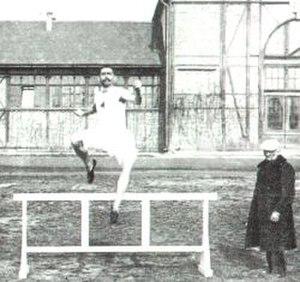
Alajos Szokolyi ou Alajos Szokoly, né le 19 juin 1871 et décédé le 9 septembre 1932, était un athlète hongrois, médaillé de bronze lors des Jeux olympiques d'été de 1896 à Athènes.
Sept sportifs hongrois ont participé aux premiers Jeux olympiques de 1896 à Athènes. Bien que la Hongrie faisait partie de l'Autriche-Hongrie, les résultats des compétiteurs hongrois sont séparés de ceux des Autrichiens.